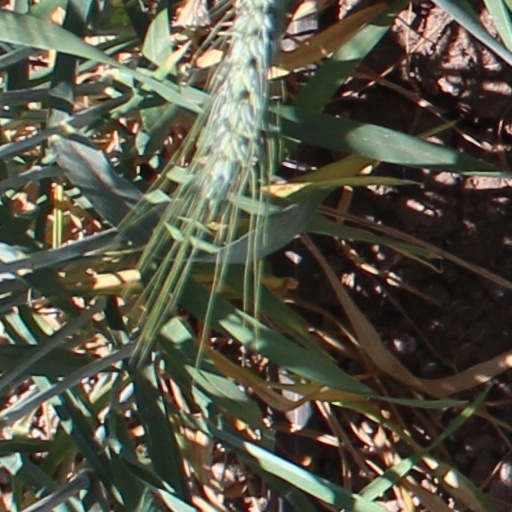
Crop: wheat